Huan Nguyen

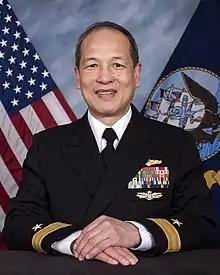
Rear Admiral Nguyen (before Nov 2020)

Huan Nguyen (born ) is a Vietnamese-American engineer and retired rear admiral in the United States Navy.